Nelson D. Simons

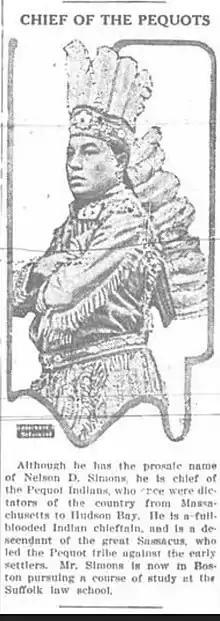
Nelson D. Simons, featured as a "Pequot" chief and descendant of Sassacus, while describing his enrollment at Suffolk Law in Boston in 1921

Nelson Drue Simons (also known as Wabum Annug (Morning Star) and Chief Morning Star and Nelson D. Simon) (1885-1953) was a Mashpee Wampanoag Tribe chief from 1916 to 1928 and government official who was also the first known Native American graduate of Suffolk University Law School in Boston.